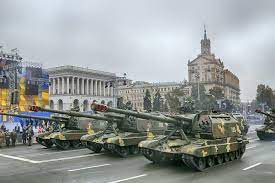
Label: 2S19_MSTA